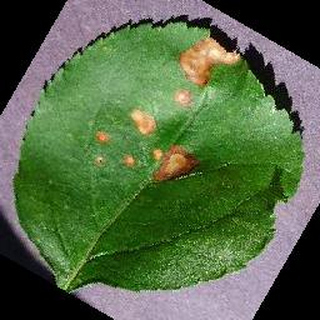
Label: apple_black_rot